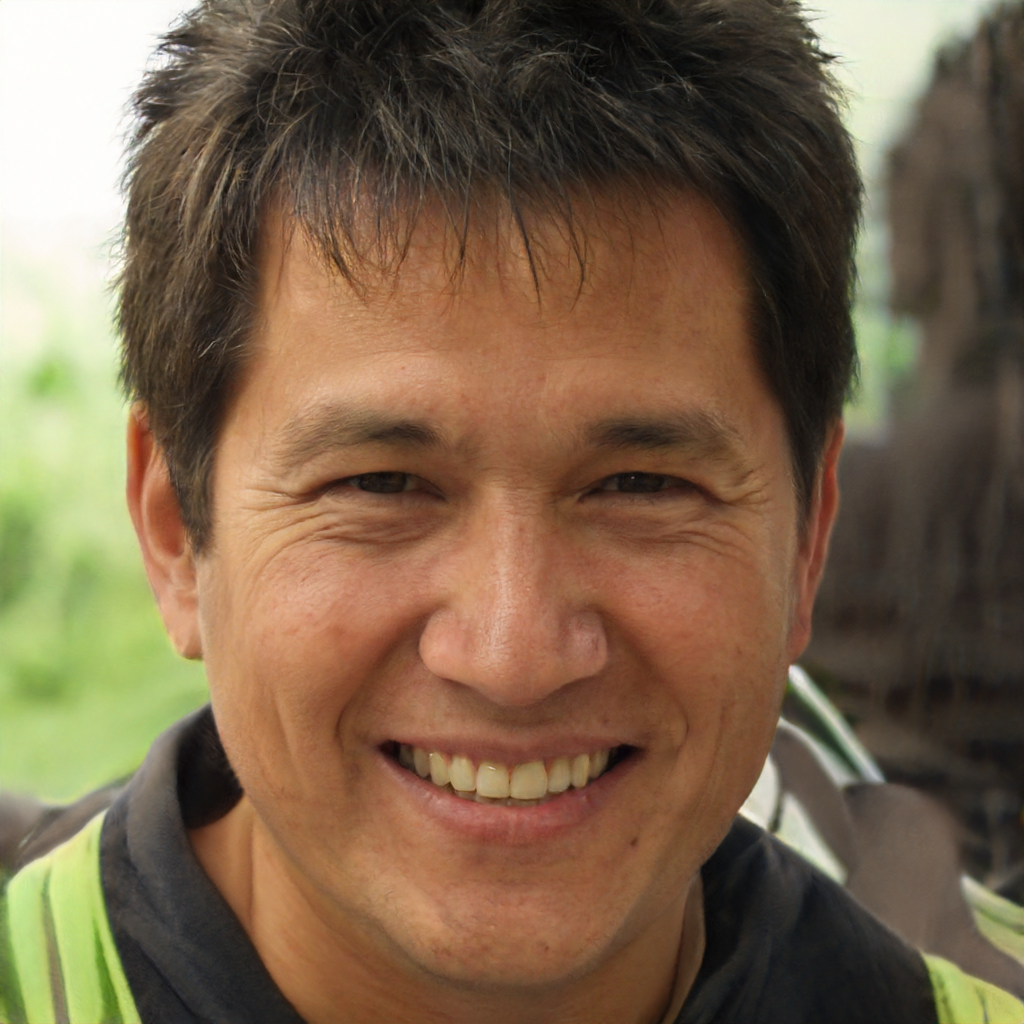
Gender: Male